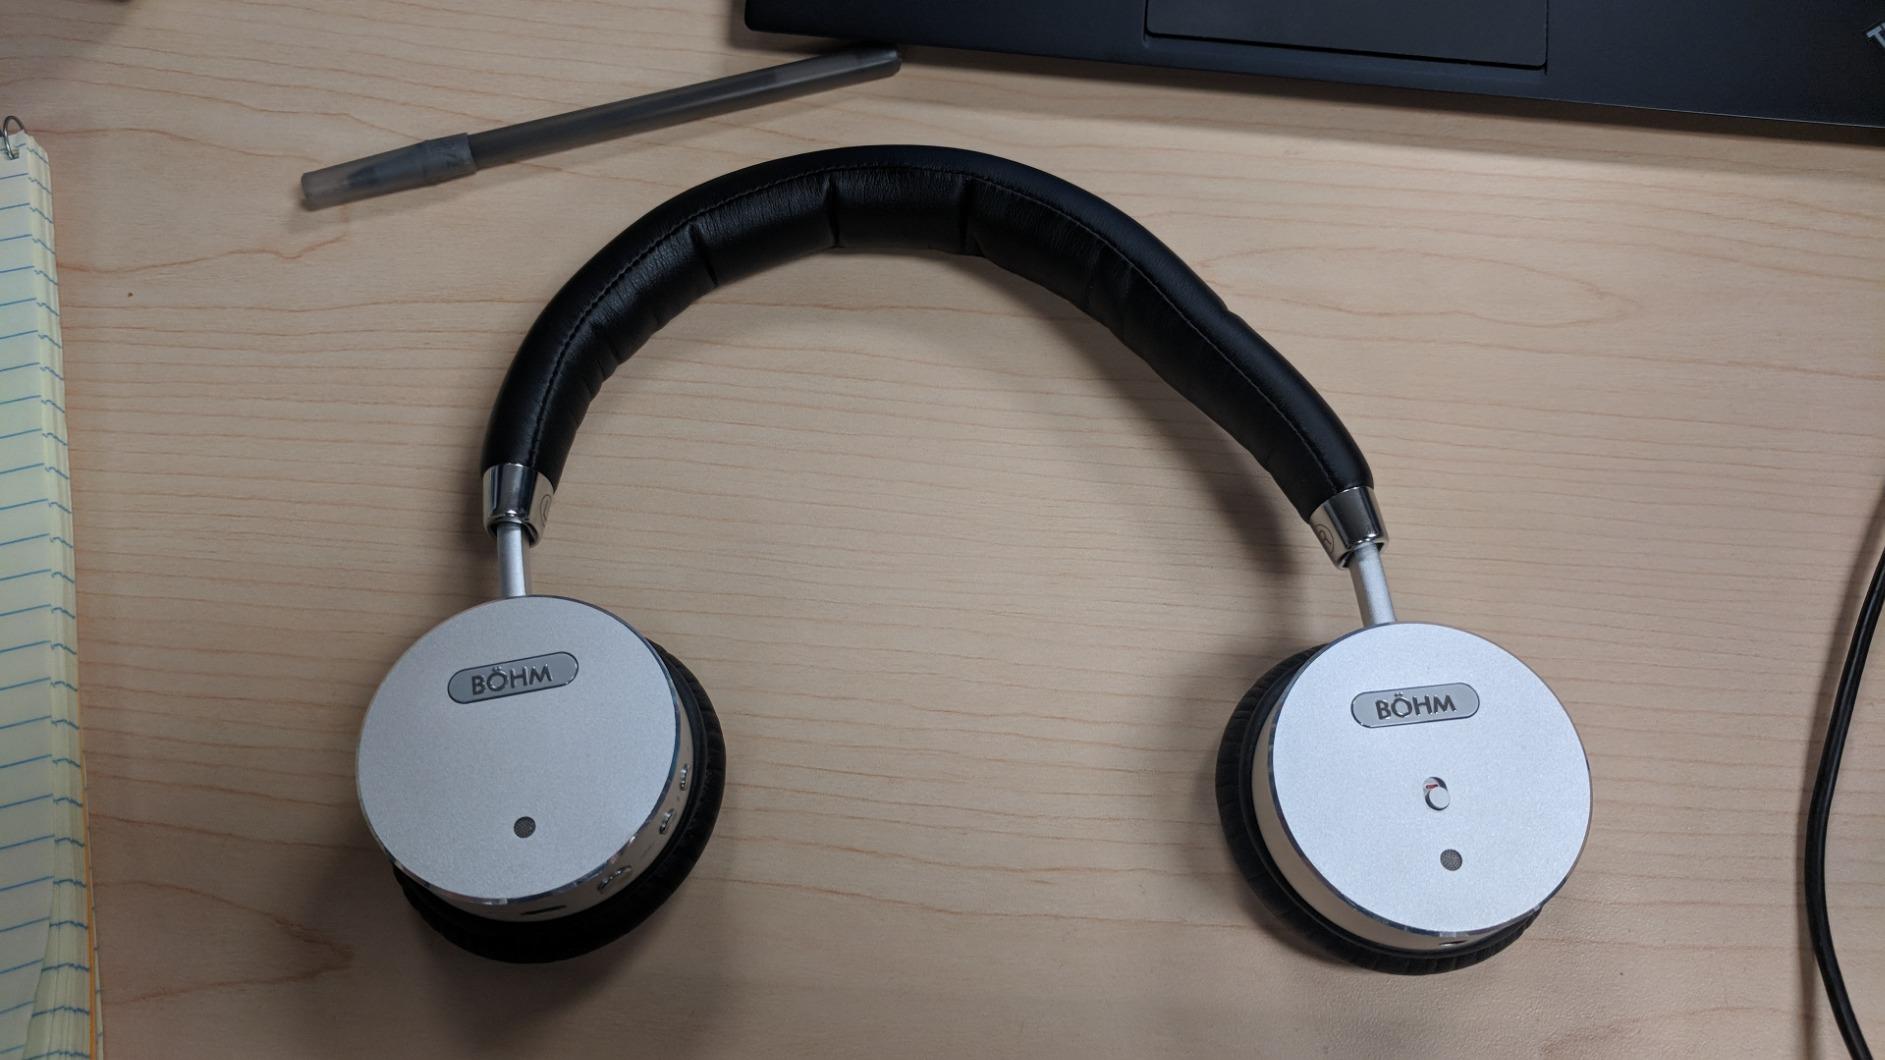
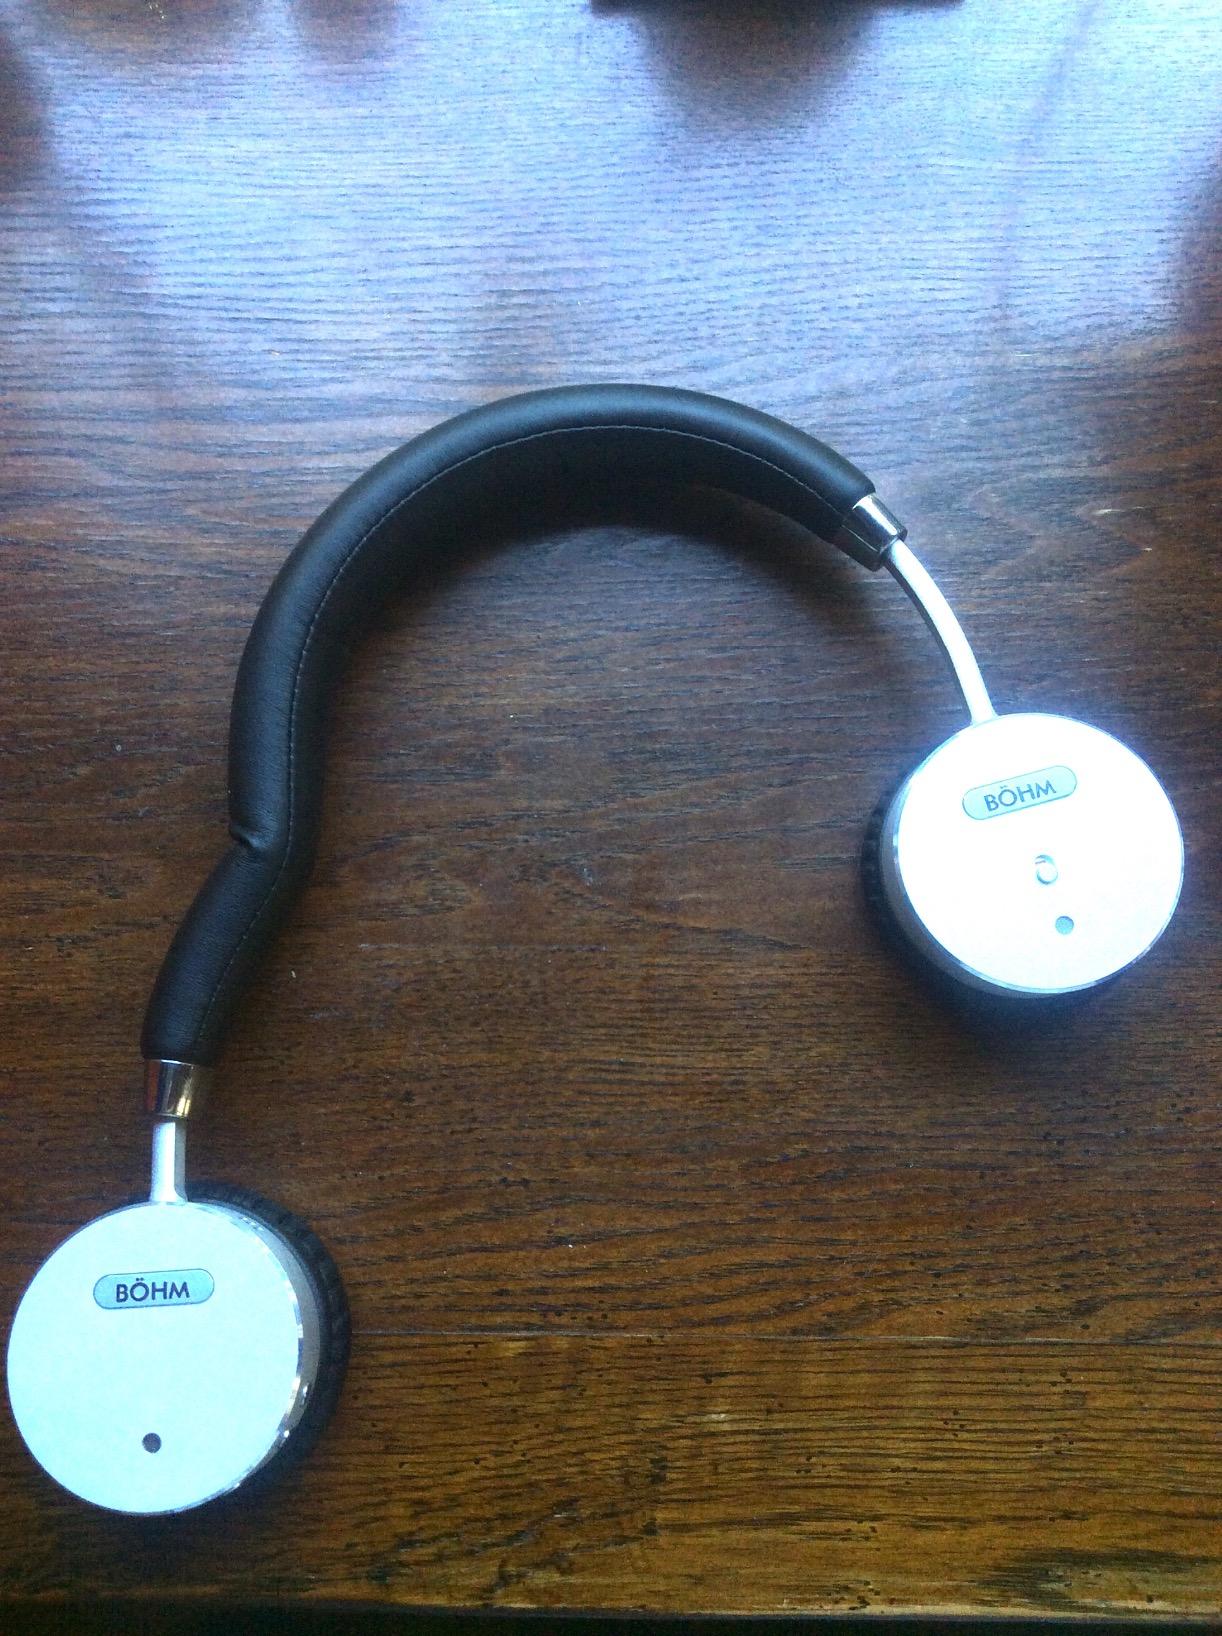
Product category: headphones
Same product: yes